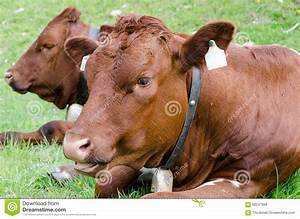
Label: cow